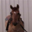
Label: horse